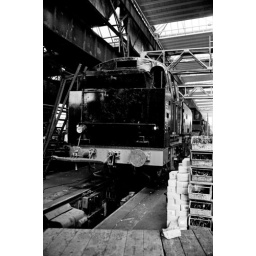
Lingen, 21 augustus 1970. Loc nr. X van Bergwerke Monopol, een in 1953 door Krupp gebouwde vierassige tenderloc.